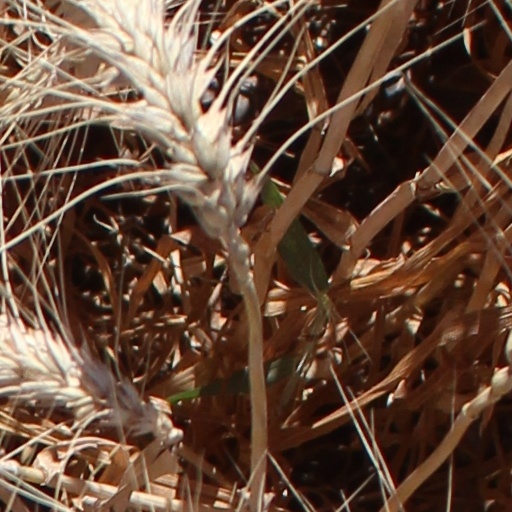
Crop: wheat